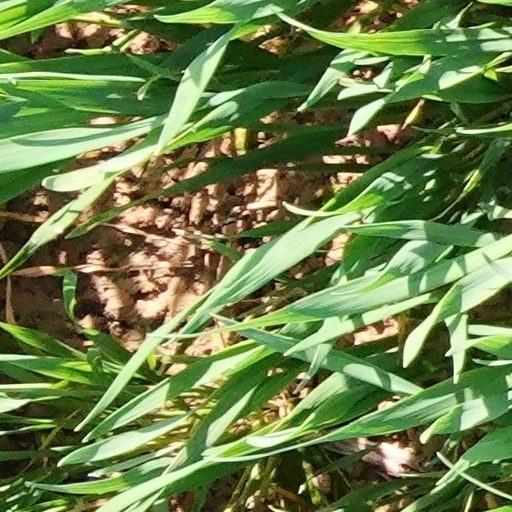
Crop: wheat